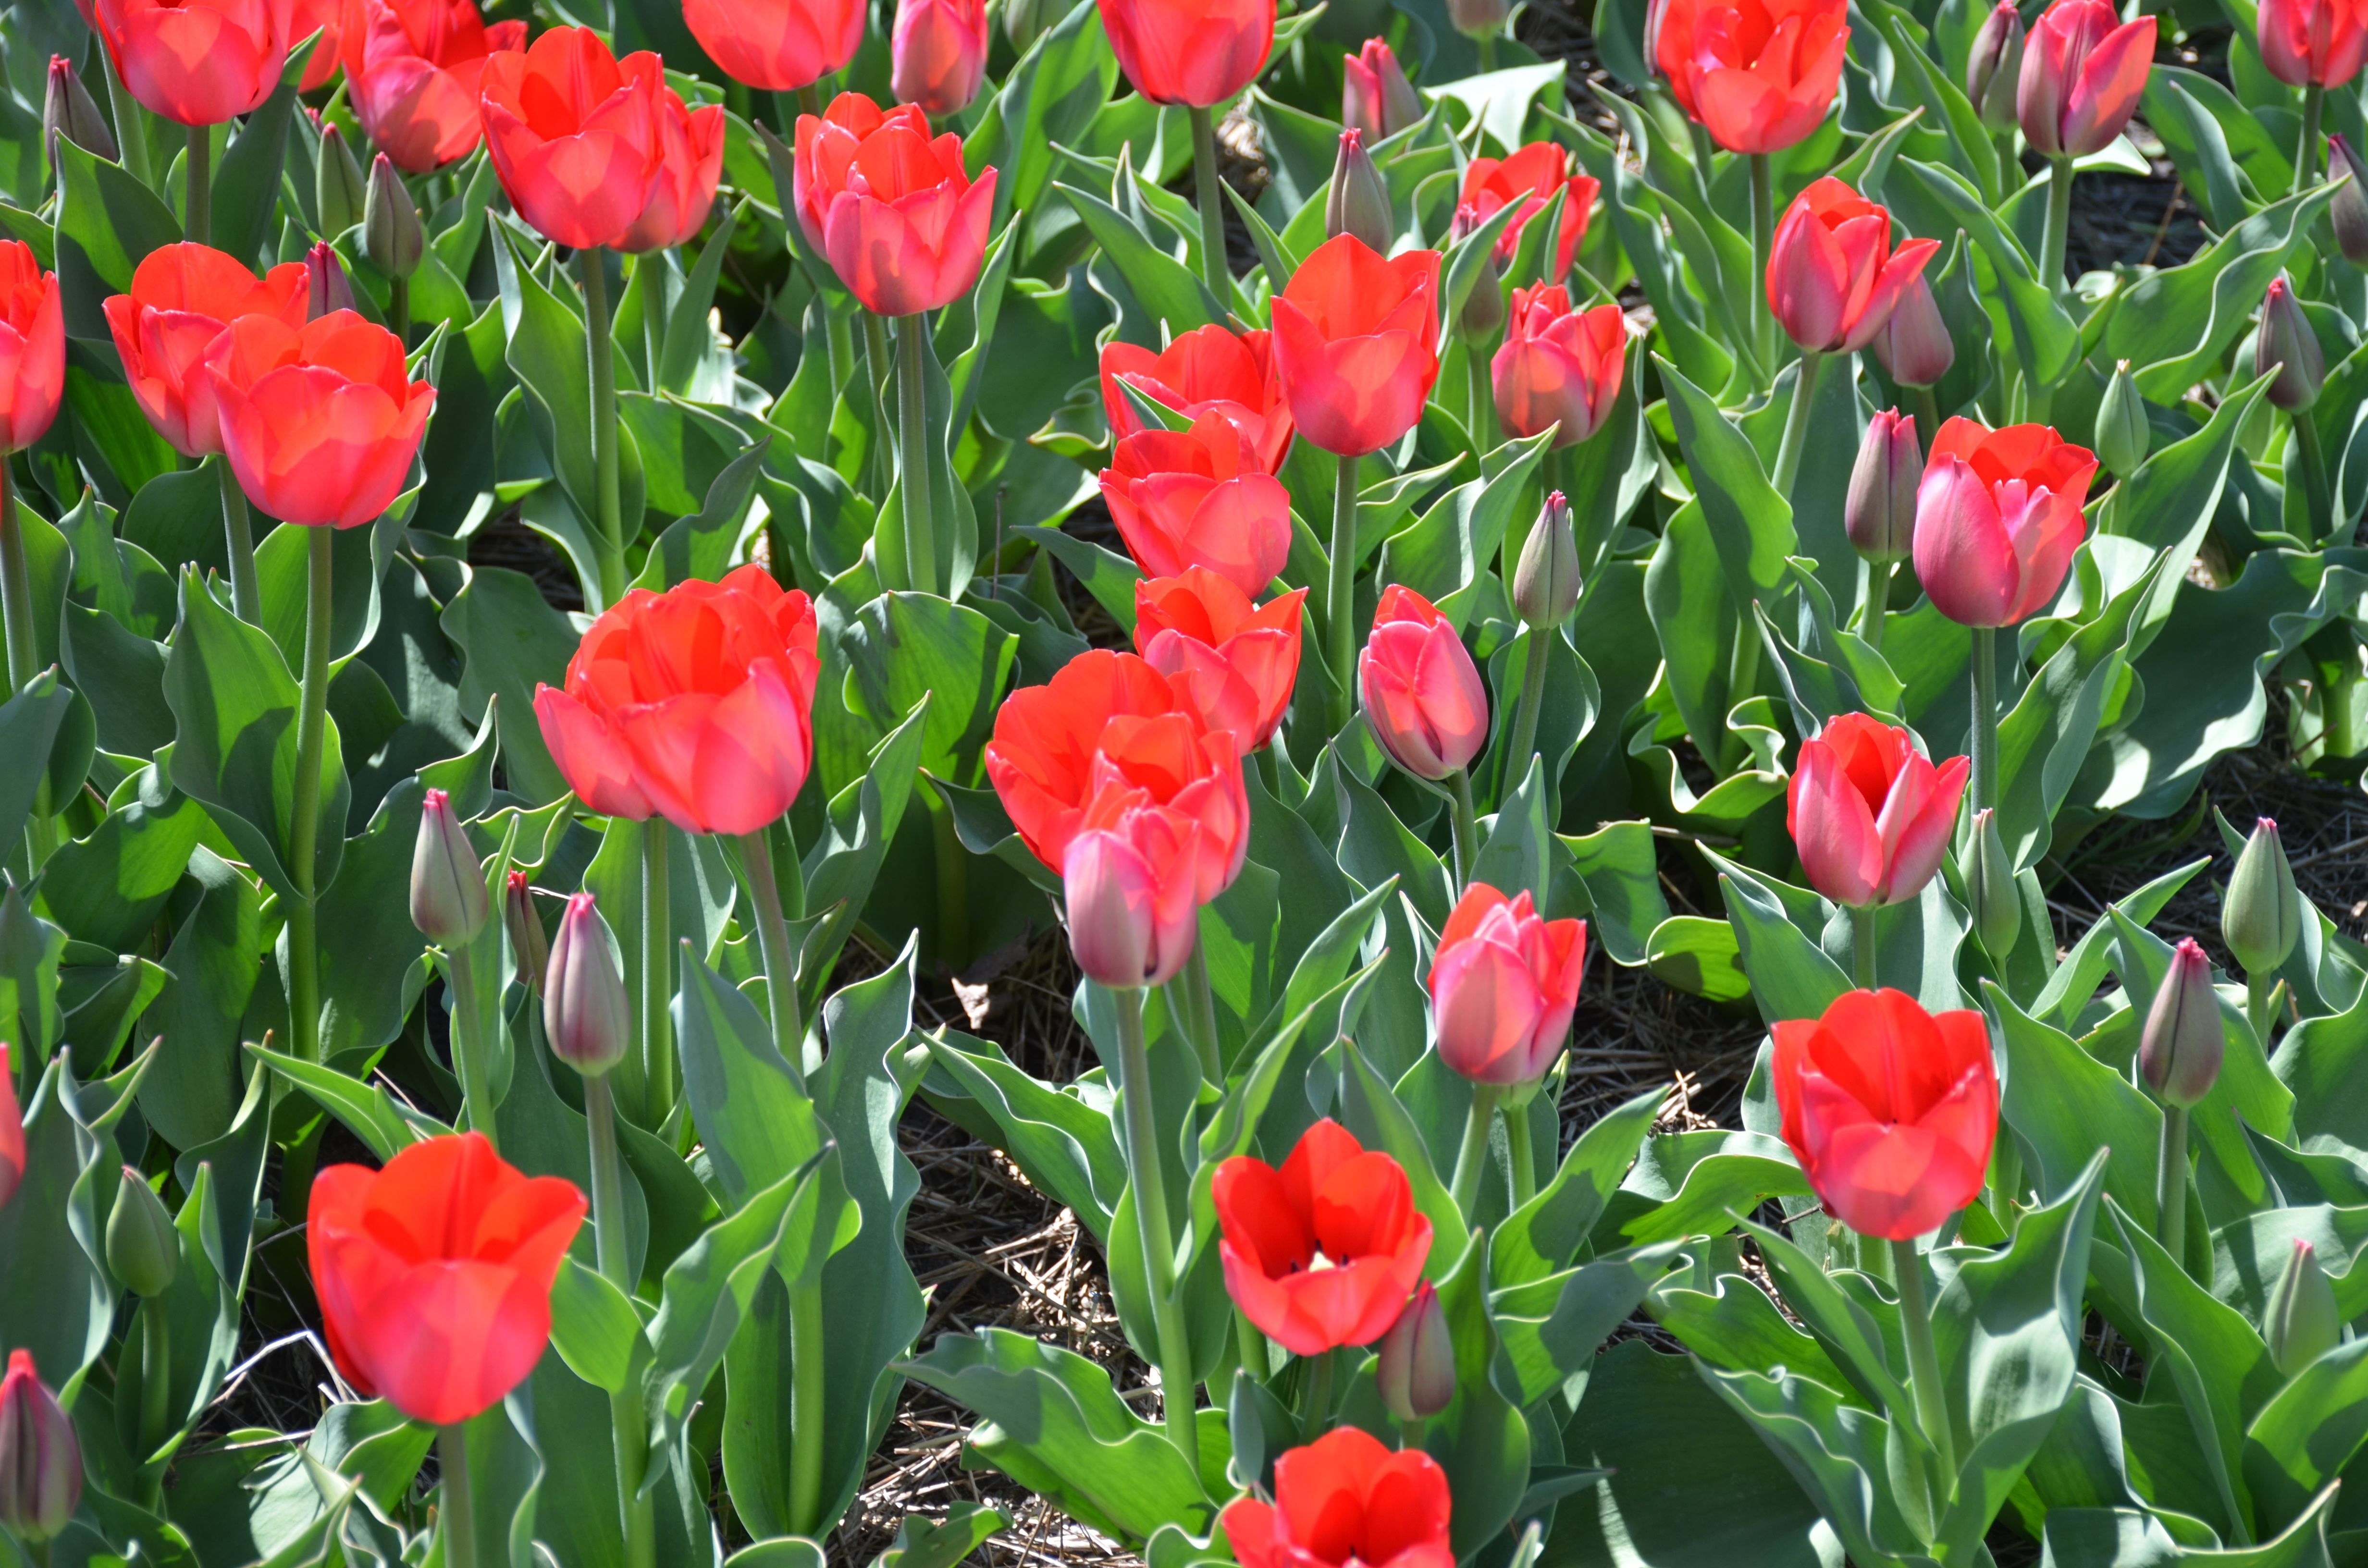
blossom, plant, flower, petal, bloom, tulip, red, colorful, garden, flowers, holland, michigan, tulips, flower garden, flowering plant, lily family, land plant